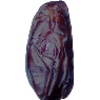
Label: Dates 1